Cuisine of Devon

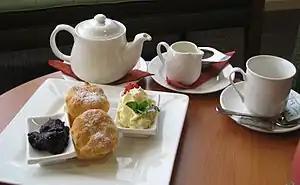
A Devon cream tea

The cuisine of Devon in England has influenced, and been influenced, by other British cuisine. Its tradition of dairy farming has resulted in several dishes, some of which have made both it and Cornwall famous, such as cream teas and junket. Because Devon is largely a rural county, it likewise has a strong reputation for excellent pasture-raised beef and lamb. Orchard fruits are also important, particularly apples, used both for cider as well as for apple-based desserts. The long coastline supplies the county with a wide variety of fish and seafood.